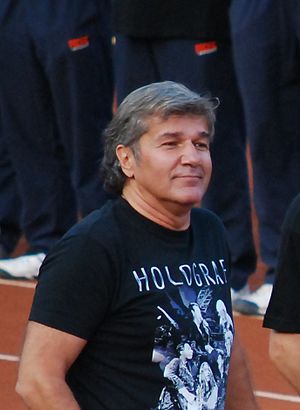
Dan Bittman
Dan Bittman er en rumænsk sanger, som repræsenterede Rumænien ved Eurovision Song Contest 1994, med sangen "Dincolo de nori". Sangen var Rumæniens første i konkurrencen, men fik blot 14 point og en 21. plads. Dan Bittman har siden 1985 været forsanger i rockbandet Holograf.